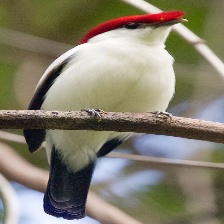
Species: ARARIPE MANAKIN
Scientific name: ANTILOPHIA BOKERMANNI